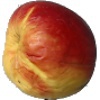
Label: red_yellow_apple